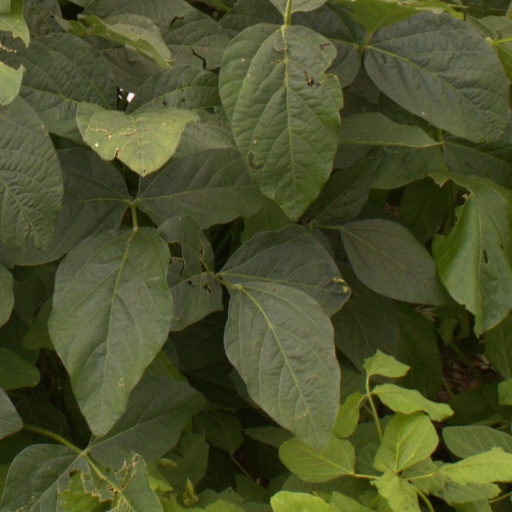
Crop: soybean